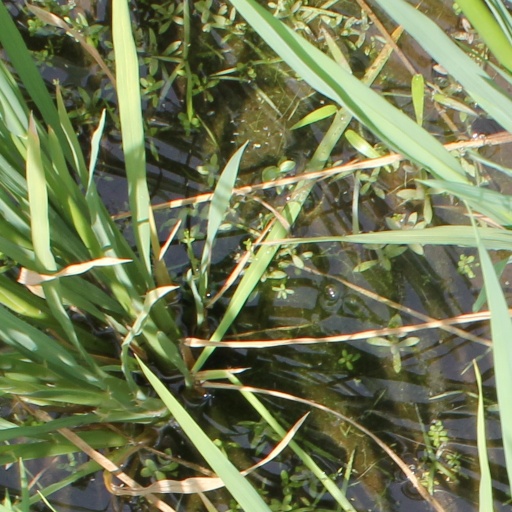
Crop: rice